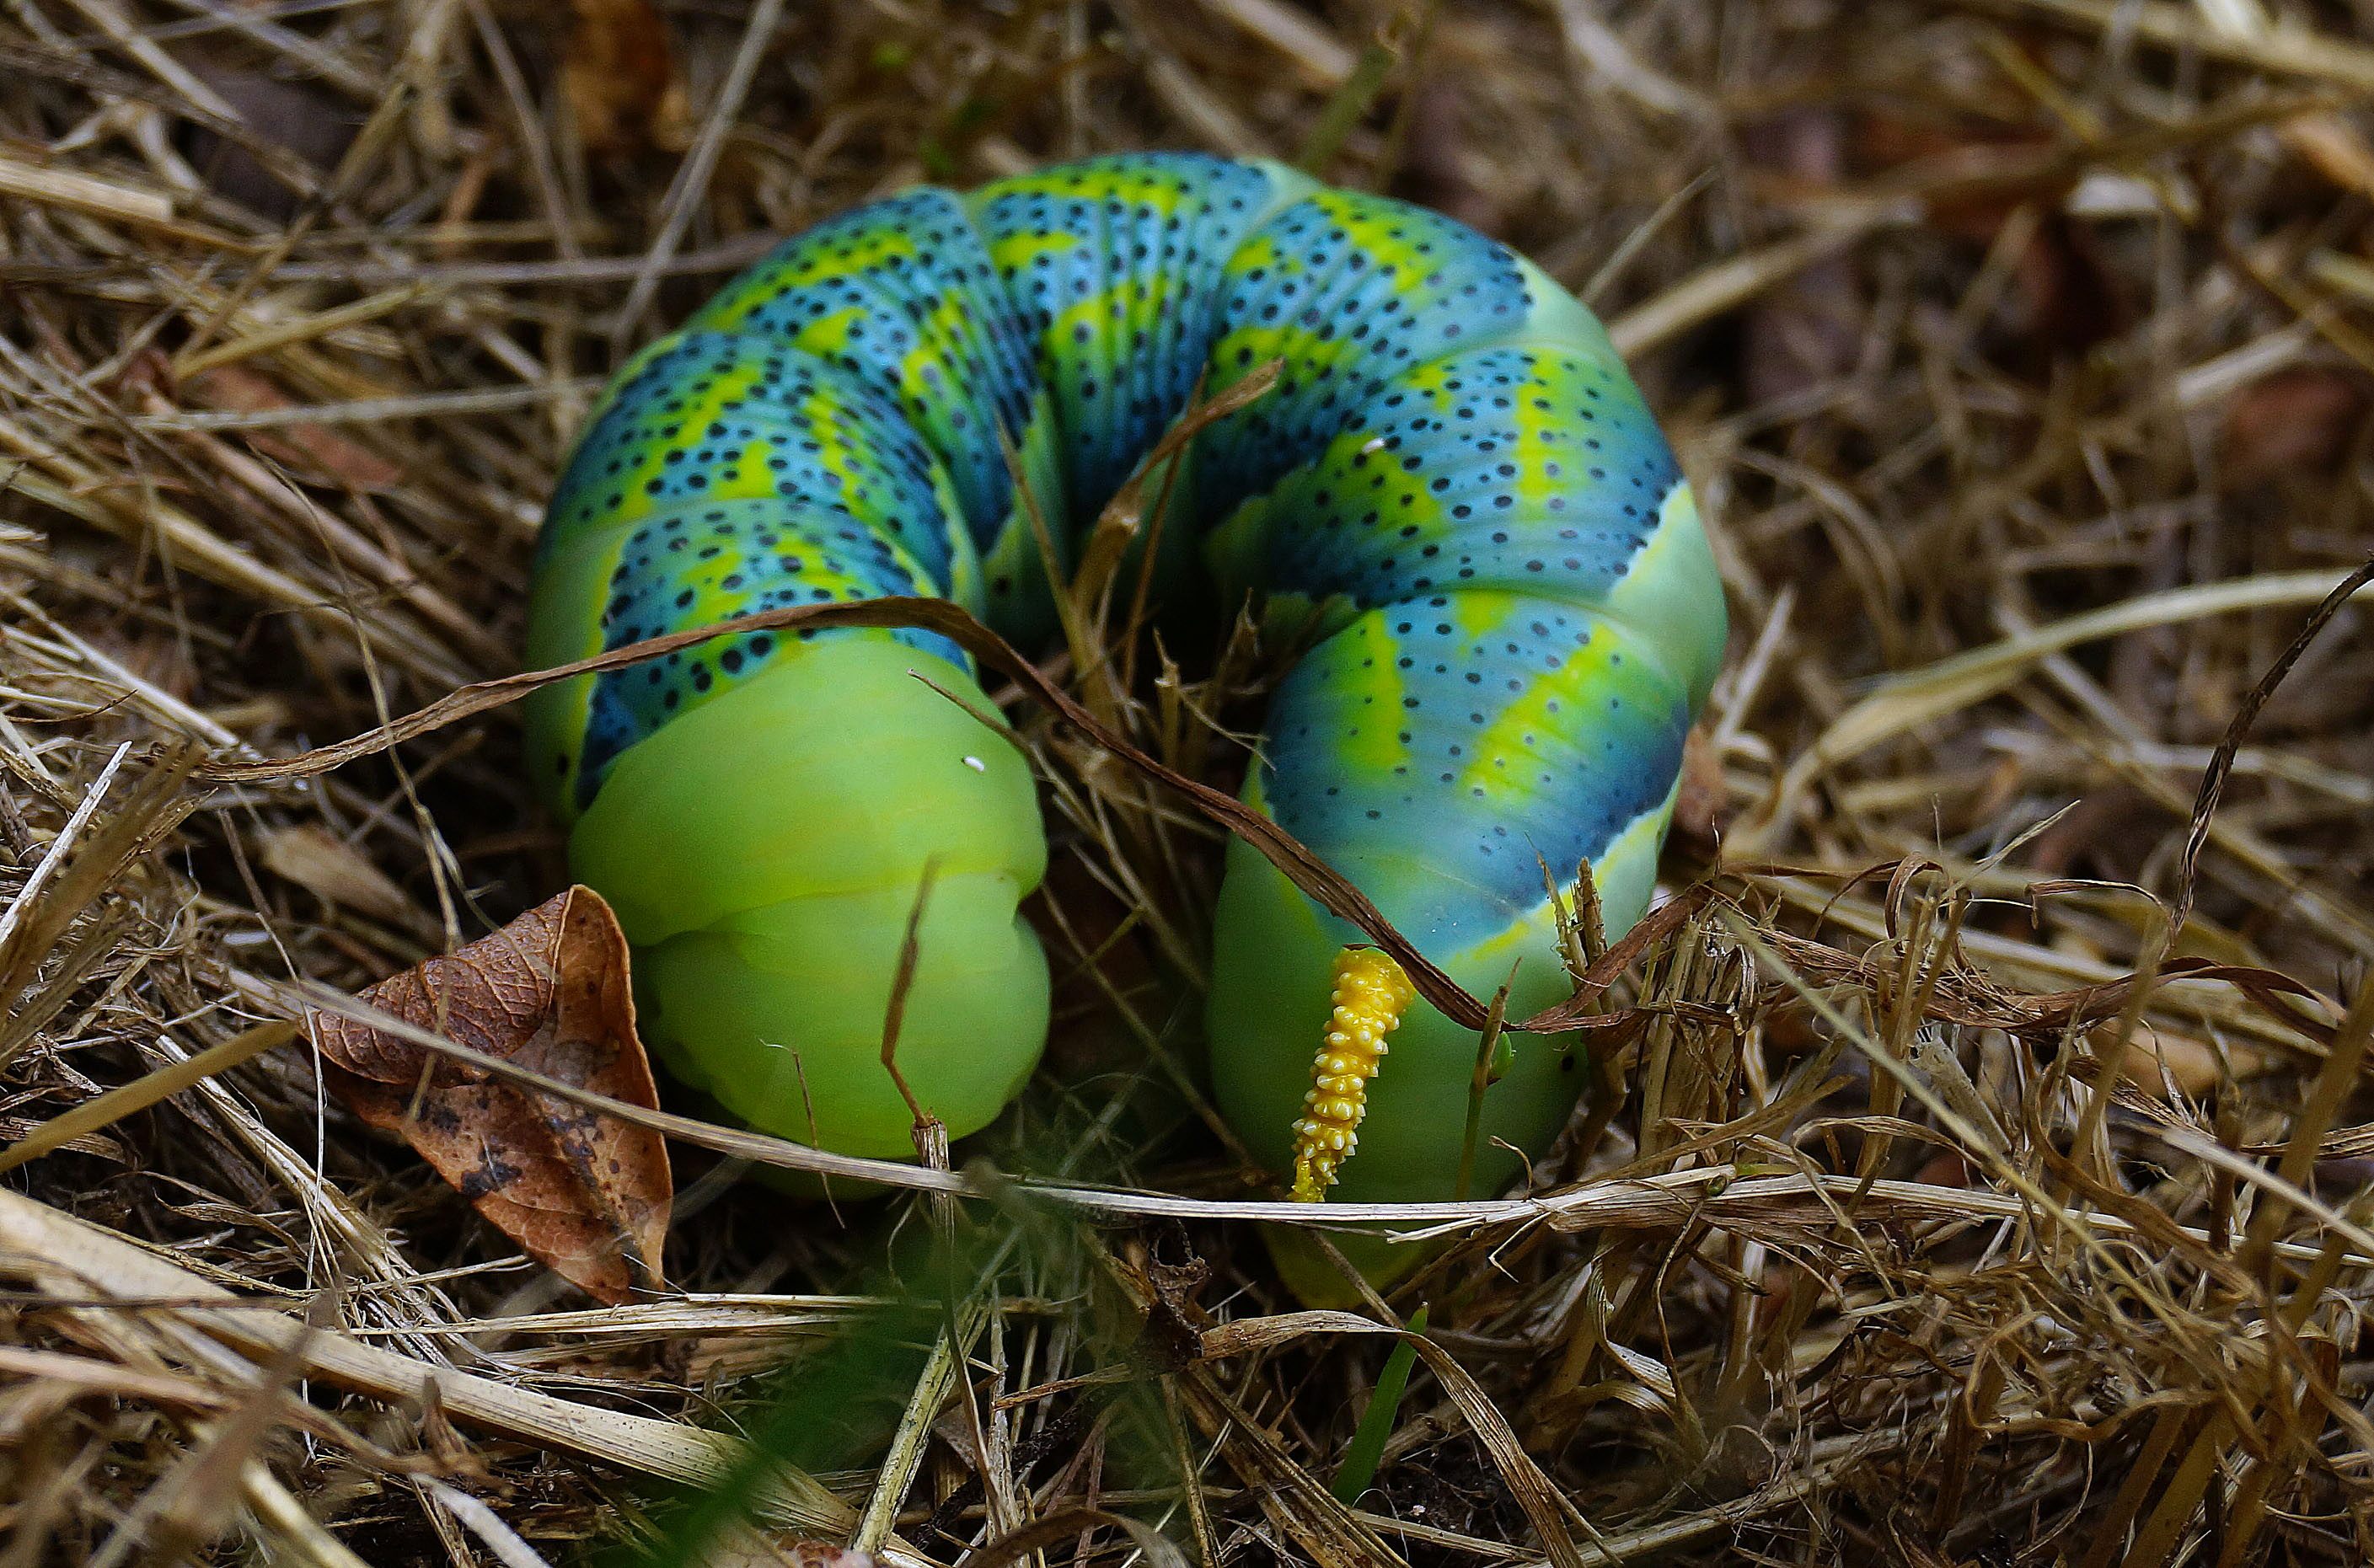
nature, grass, flower, photo, wildlife, green, insect, macro, flora, fauna, invertebrate, close up, animals, naturaleza, a77, g, ggl1, gaby1, xovesphoto, animales, xelodegalicia, sonya77v, sonyslta77v, acherontiaatropos, macro photography, gabrielcoru a